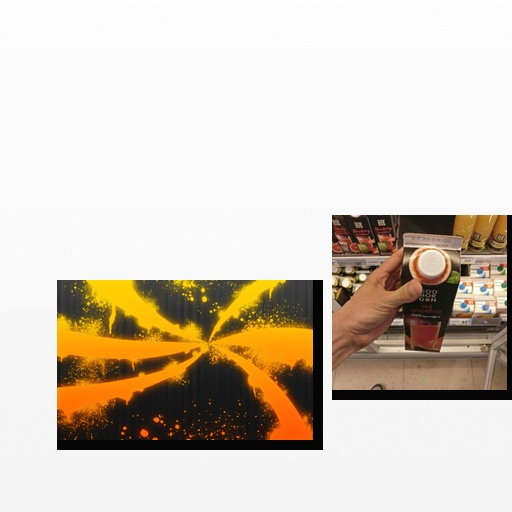
Food items: orange, red_grapefruit_juice